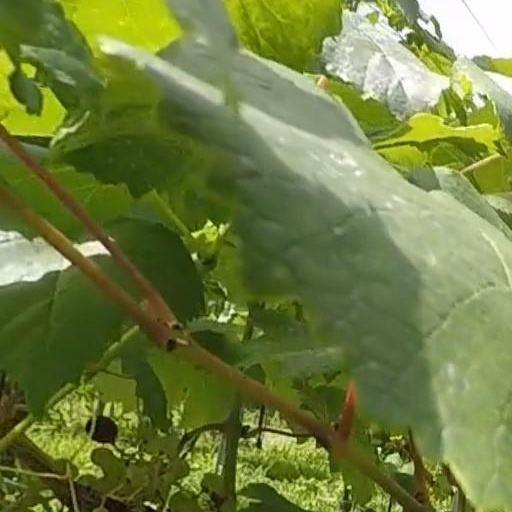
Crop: grape